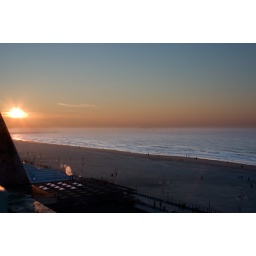
Hmmm...I had to lean over the edge of the balcony to see the sunset. So, a clean shot, without the building was impossible...